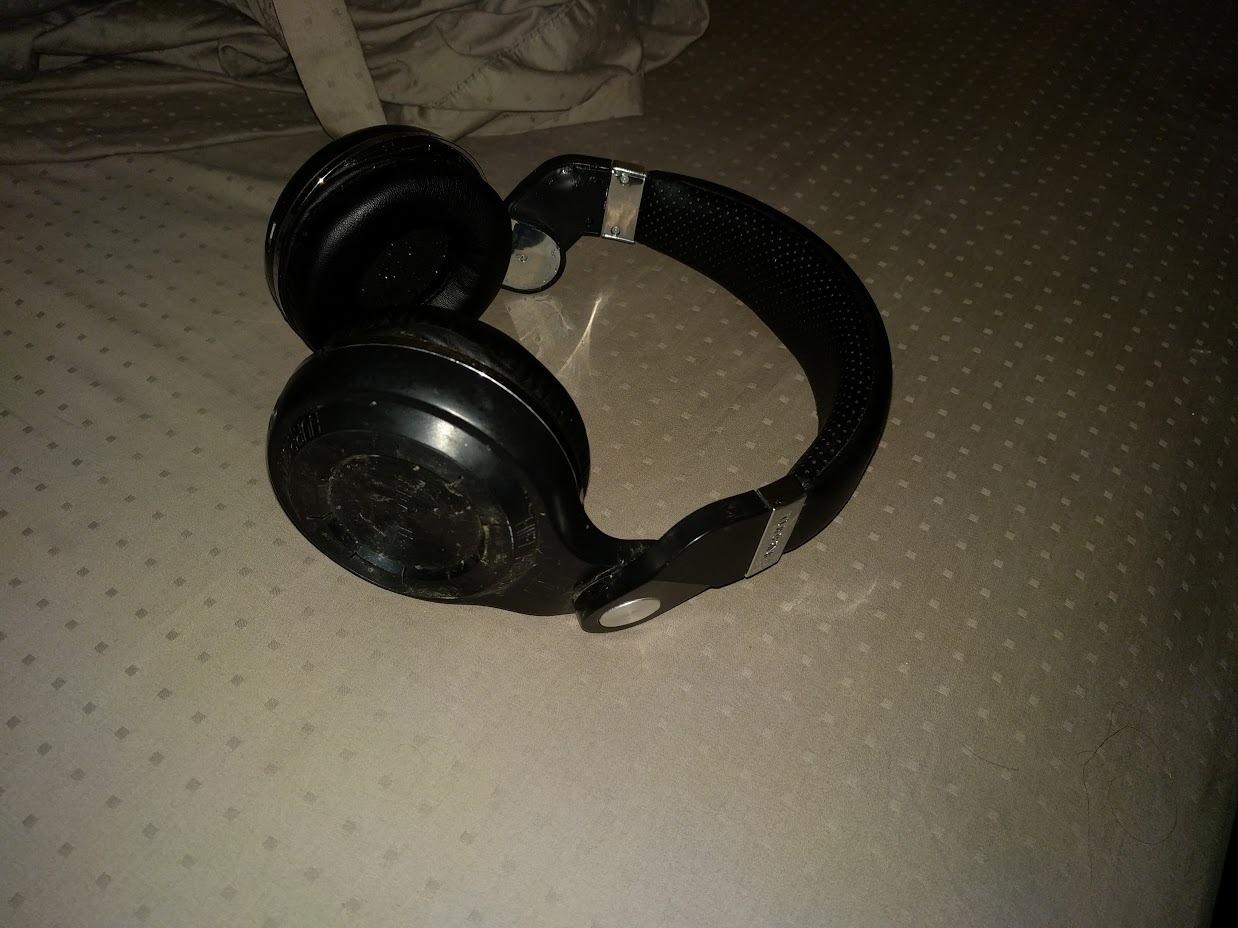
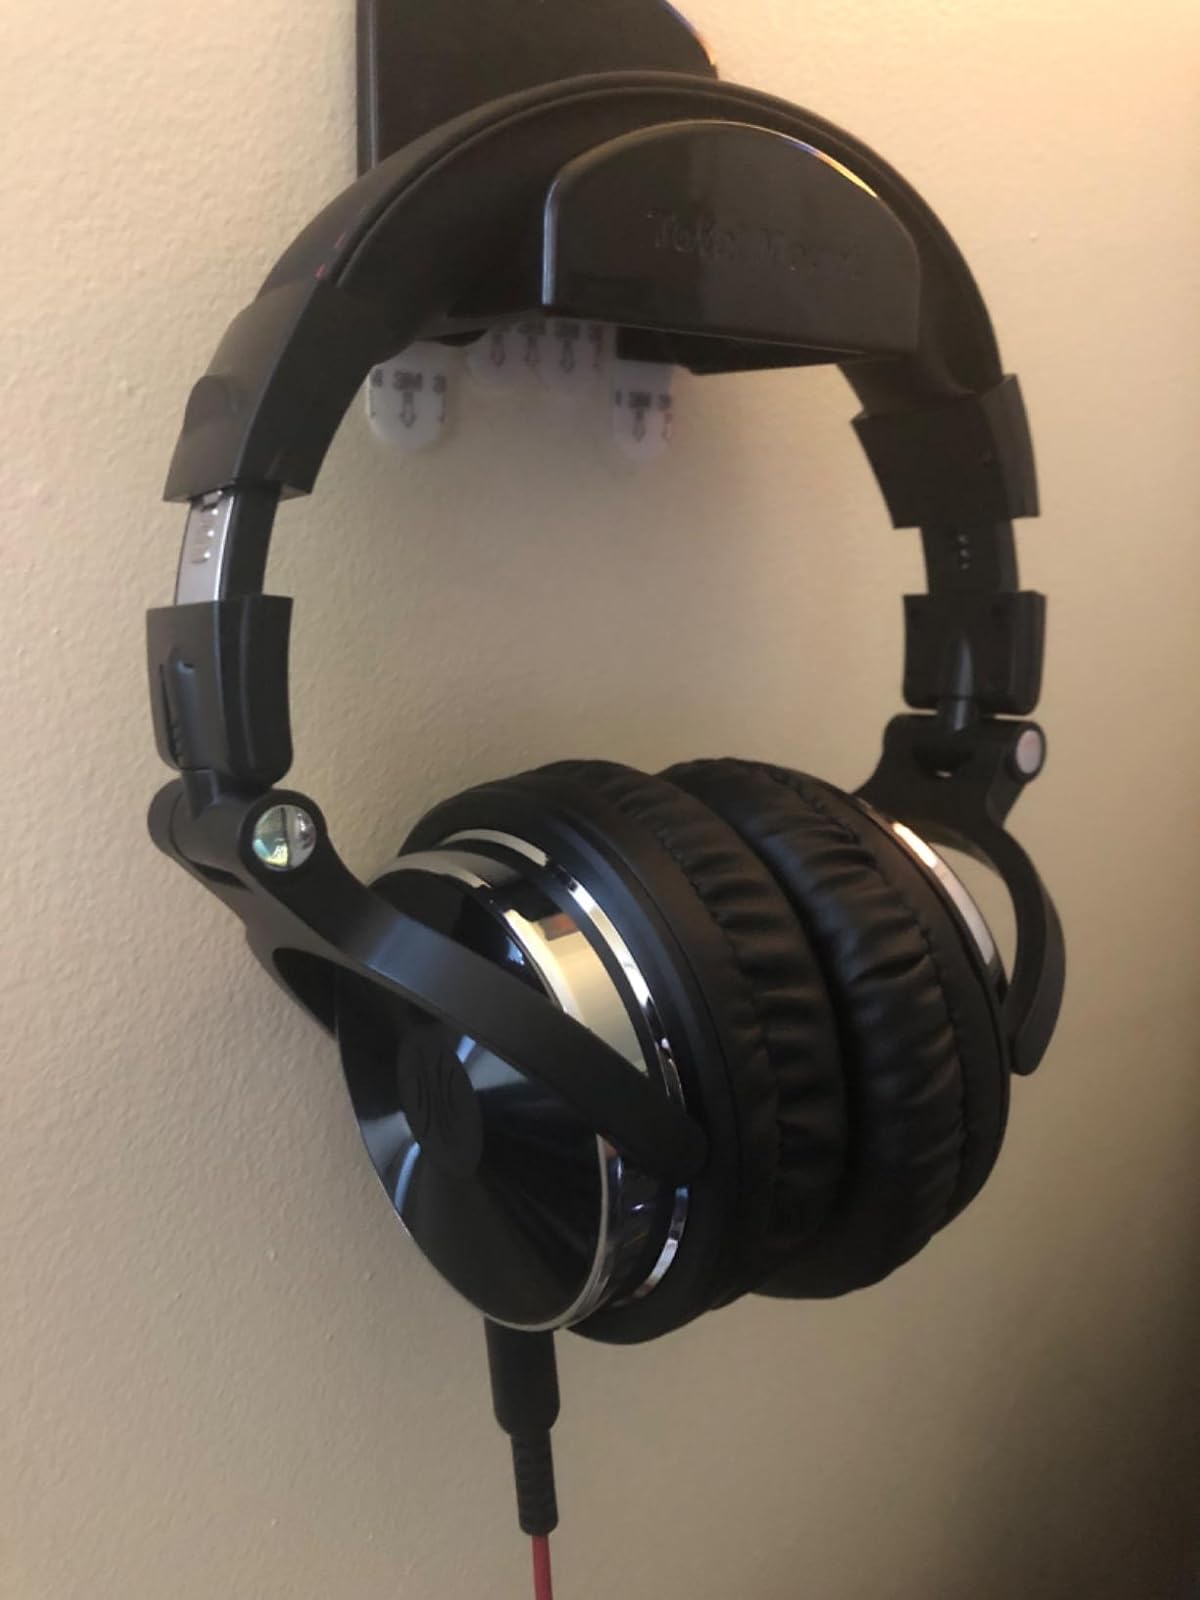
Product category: headphones
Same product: no